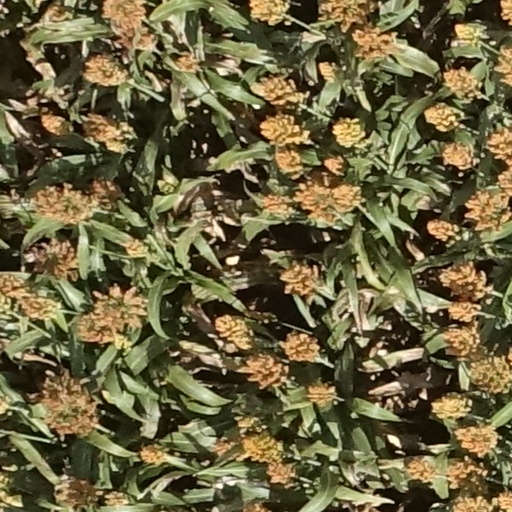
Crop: sorghum